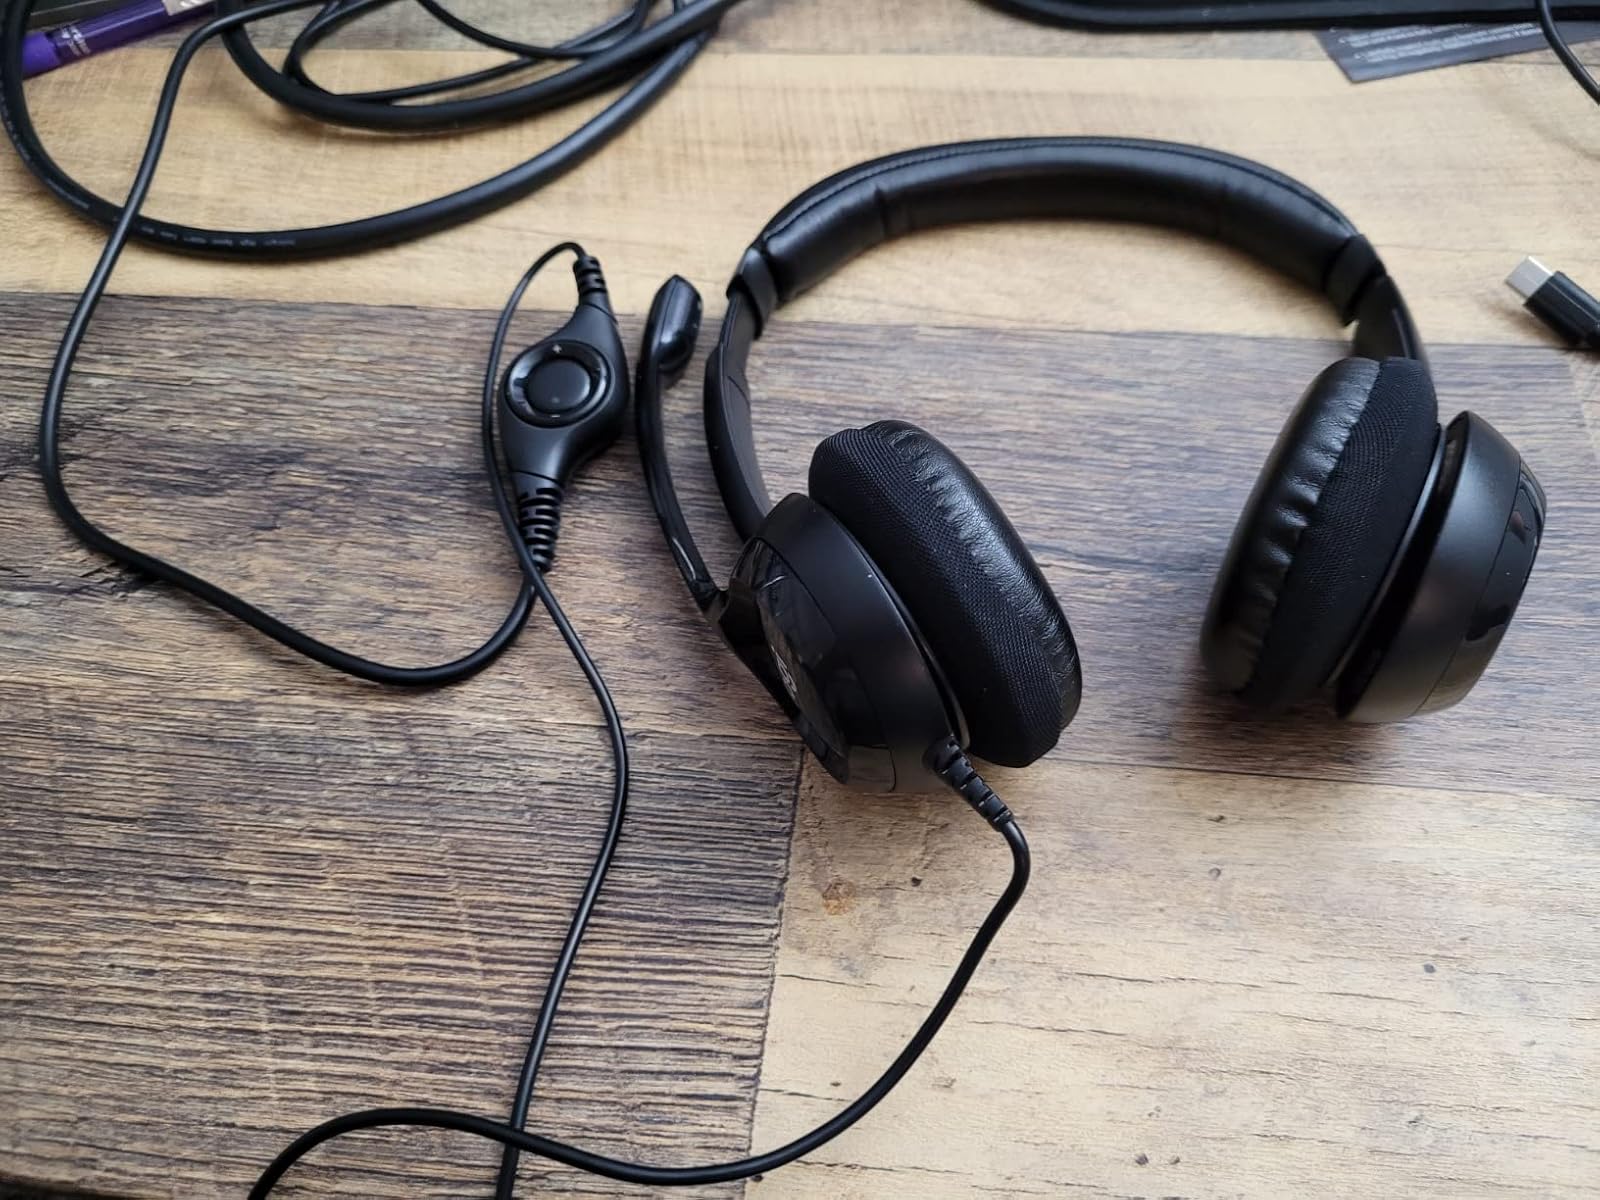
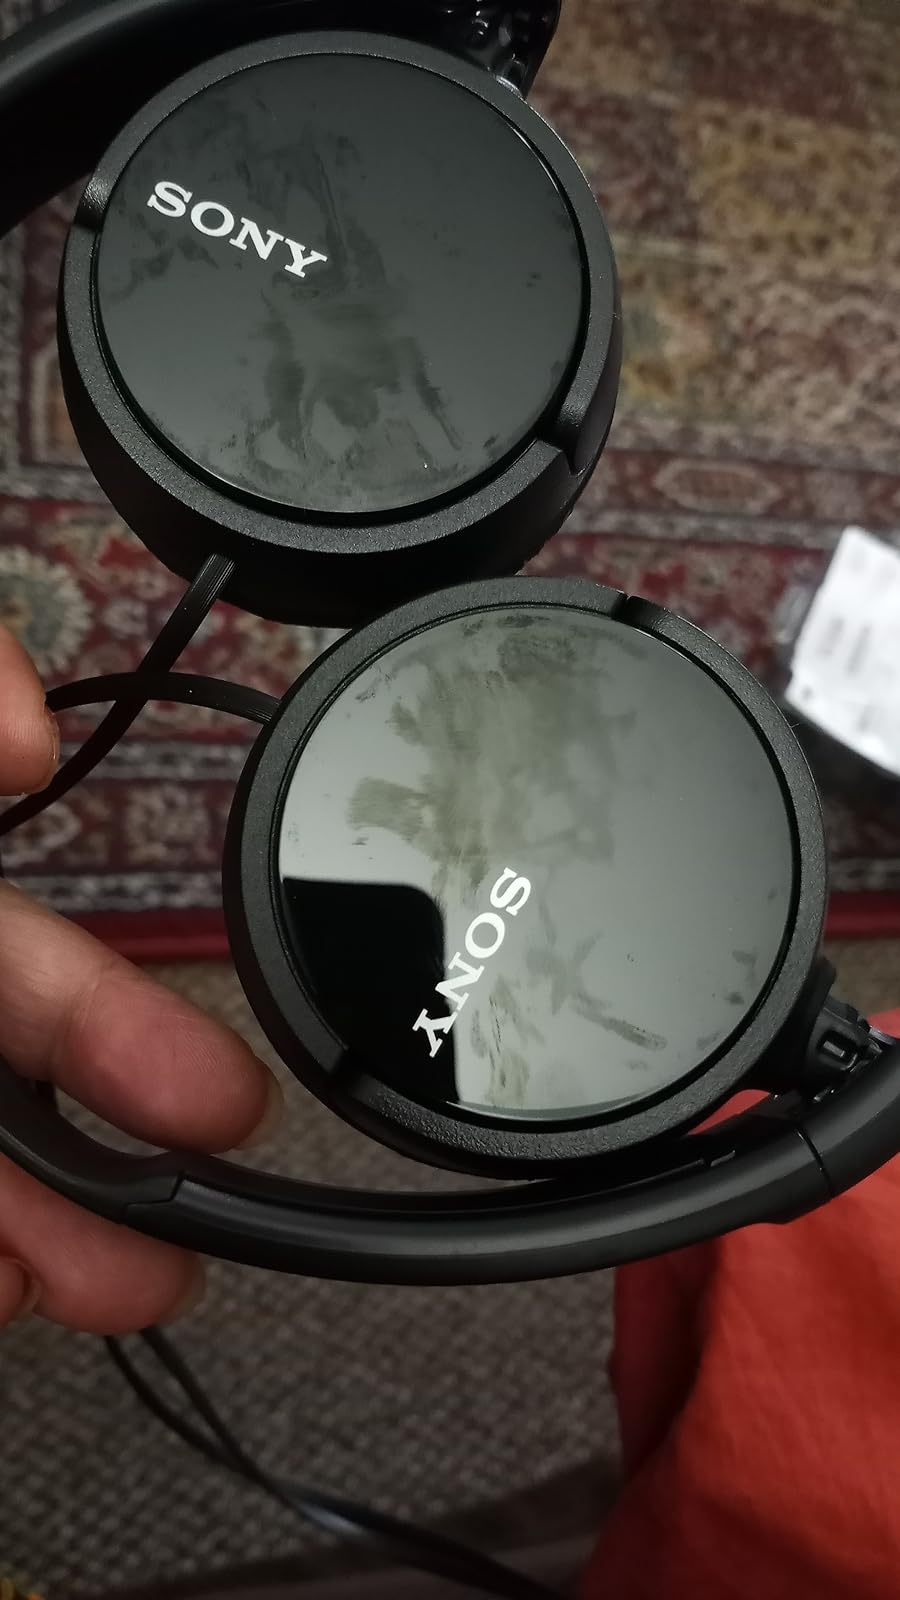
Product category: headphones
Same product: no